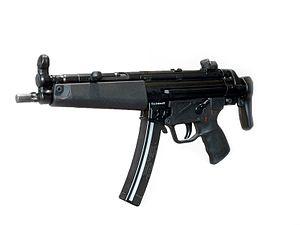
Une arme automatique est une arme à feu capable de tirer des projectiles par rafales, c'est-à-dire les uns après les autres, tant que la queue de détente reste pressée.